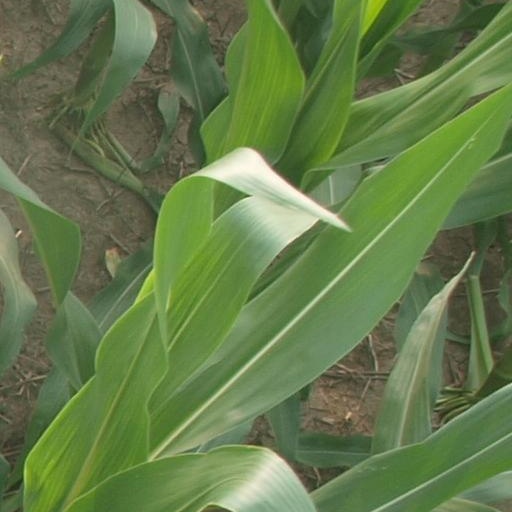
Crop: maize; corn